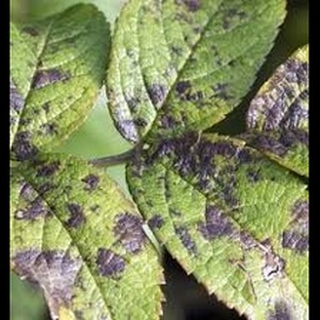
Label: wheat_common_root_rot